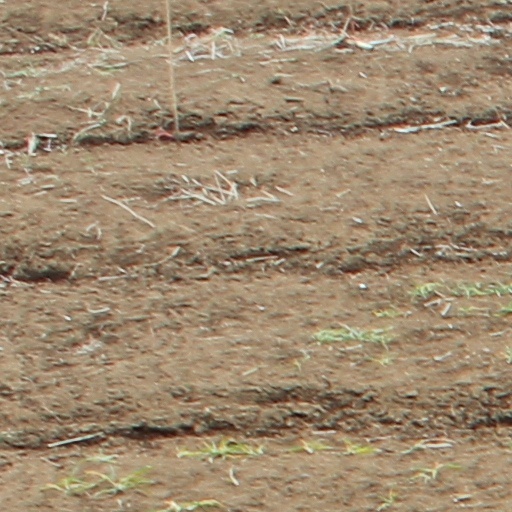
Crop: wheat